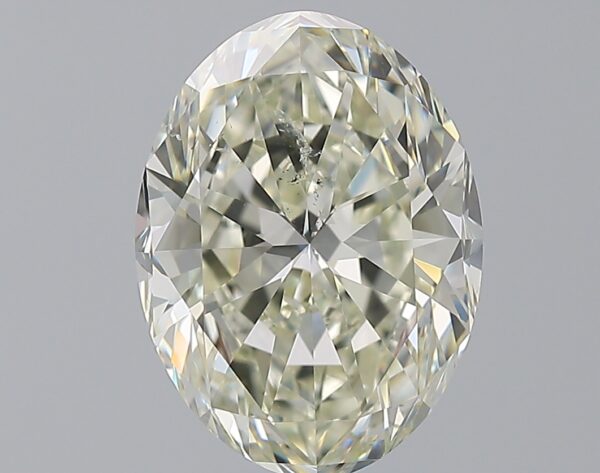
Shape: oval
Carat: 4.5
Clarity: SI2
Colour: L
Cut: EX
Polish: EX
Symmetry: EX
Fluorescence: F
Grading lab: GIA
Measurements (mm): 12.53 x 9.29 x 5.83